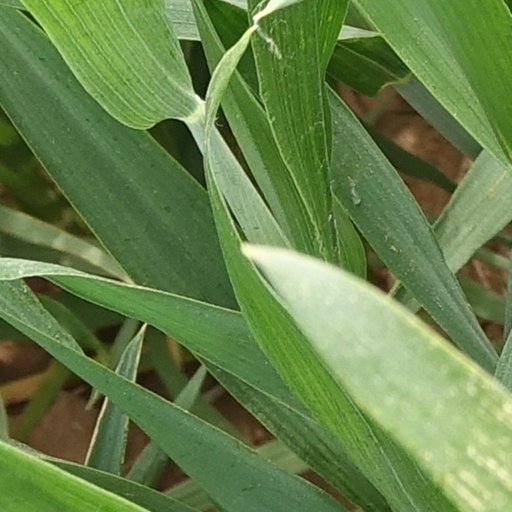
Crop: wheat